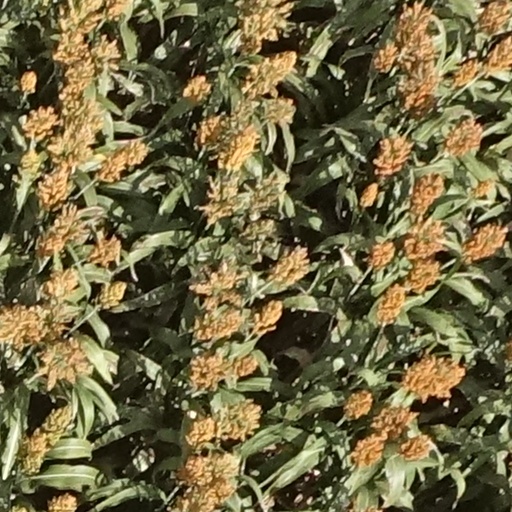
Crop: sorghum